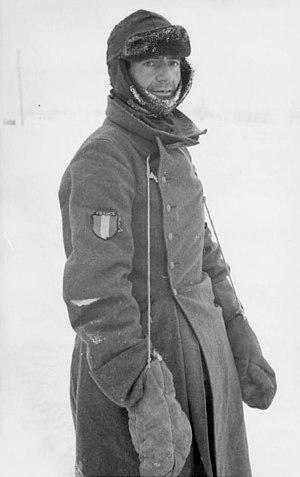
La Légion des volontaires français contre le bolchévisme — dite Légion des volontaires français ou LVF et pour sa partie combattante au sein de la Wehrmacht, et plus particulièrement de la Heer, Infanterie Regiment 638 —, est créée le 8 juillet 1941, 15 jours après le déclenchement de l'invasion de l'URSS par l'Allemagne. Cette naissance est portée par une galaxie de partis collaborationnistes français, notamment le Rassemblement national populaire de Marcel Déat, le Parti populaire français de Jacques Doriot, et le Mouvement social révolutionnaire d'Eugène Deloncle. En juin 1942, le gouvernement de Vichy tente de la récupérer en la transformant en Légion tricolore sous son contrôle, mais abandonne en décembre 1942 face à l'opposition catégorique des Allemands. En septembre 1944, sa partie combattante, l'Infanterie Regiment 638, est dissoute sur décision des Allemands et ses effectifs sont principalement intégrés à la Division SS Charlemagne. La LVF utilisait comme étendard le drapeau tricolore français.